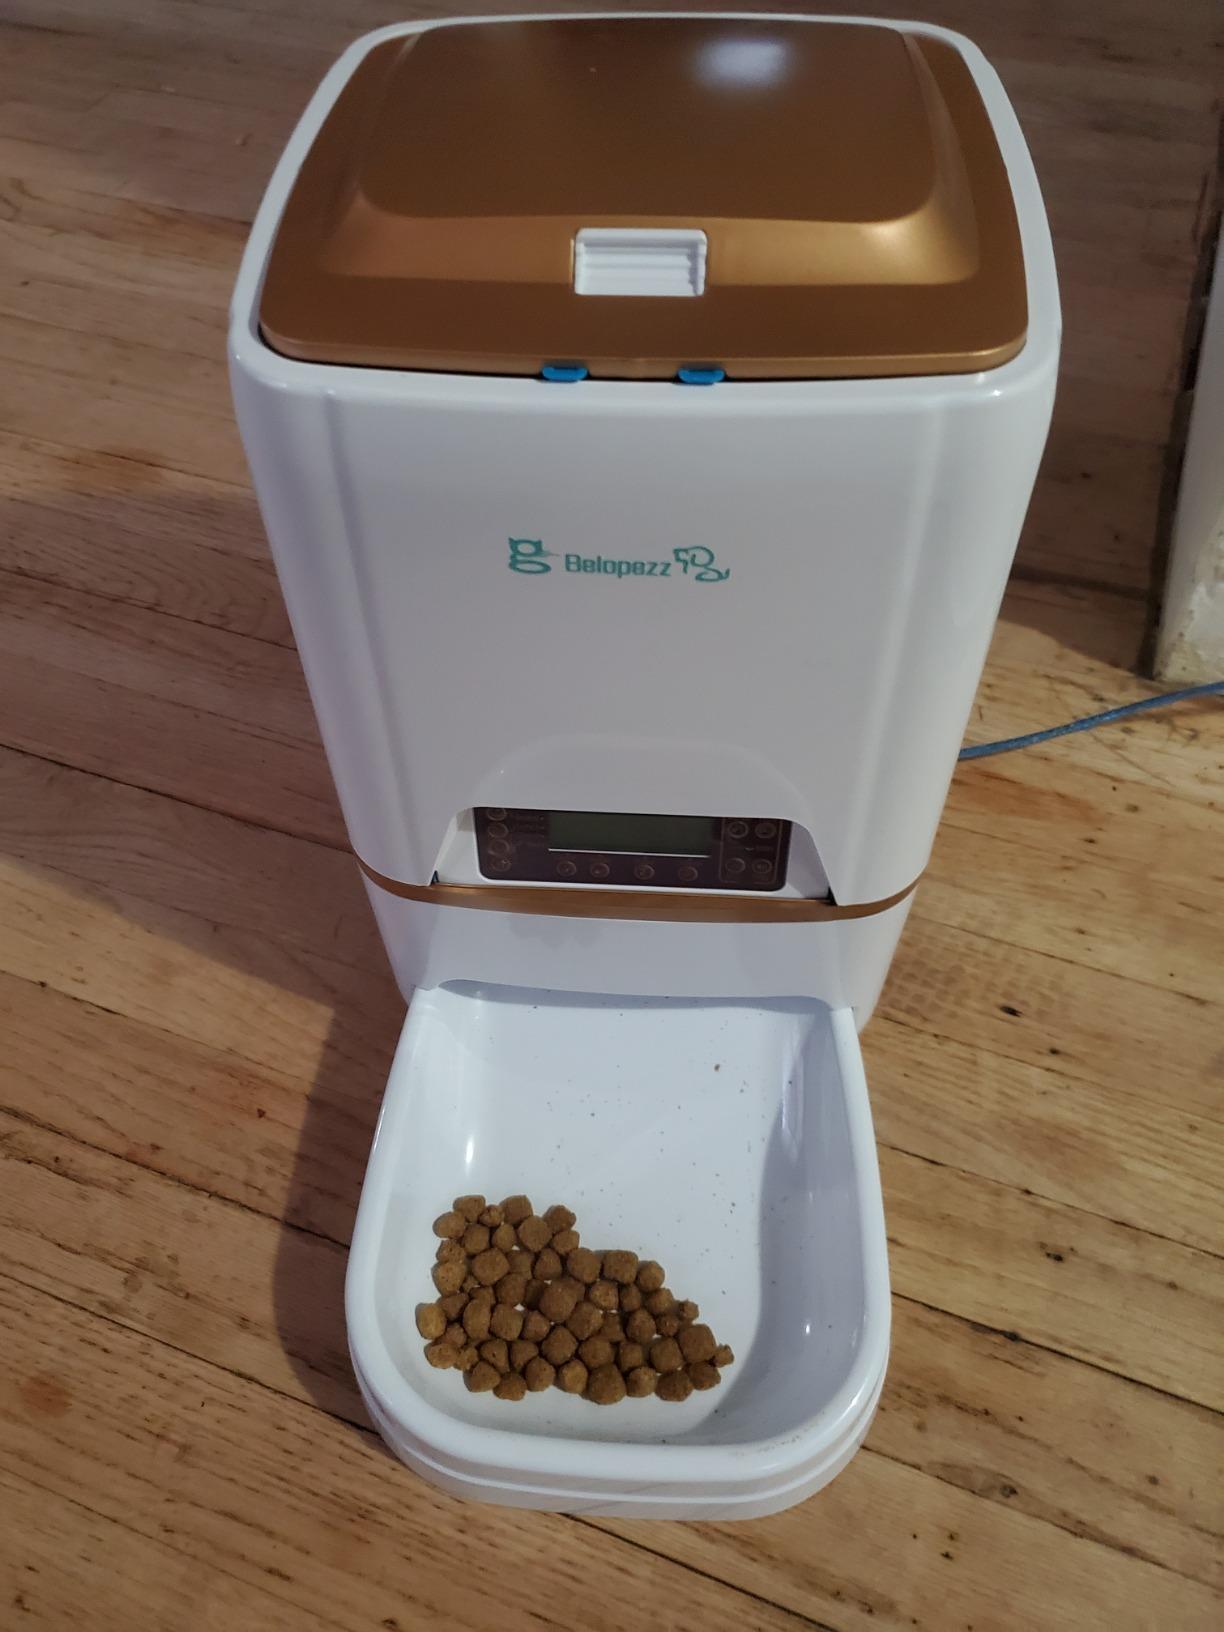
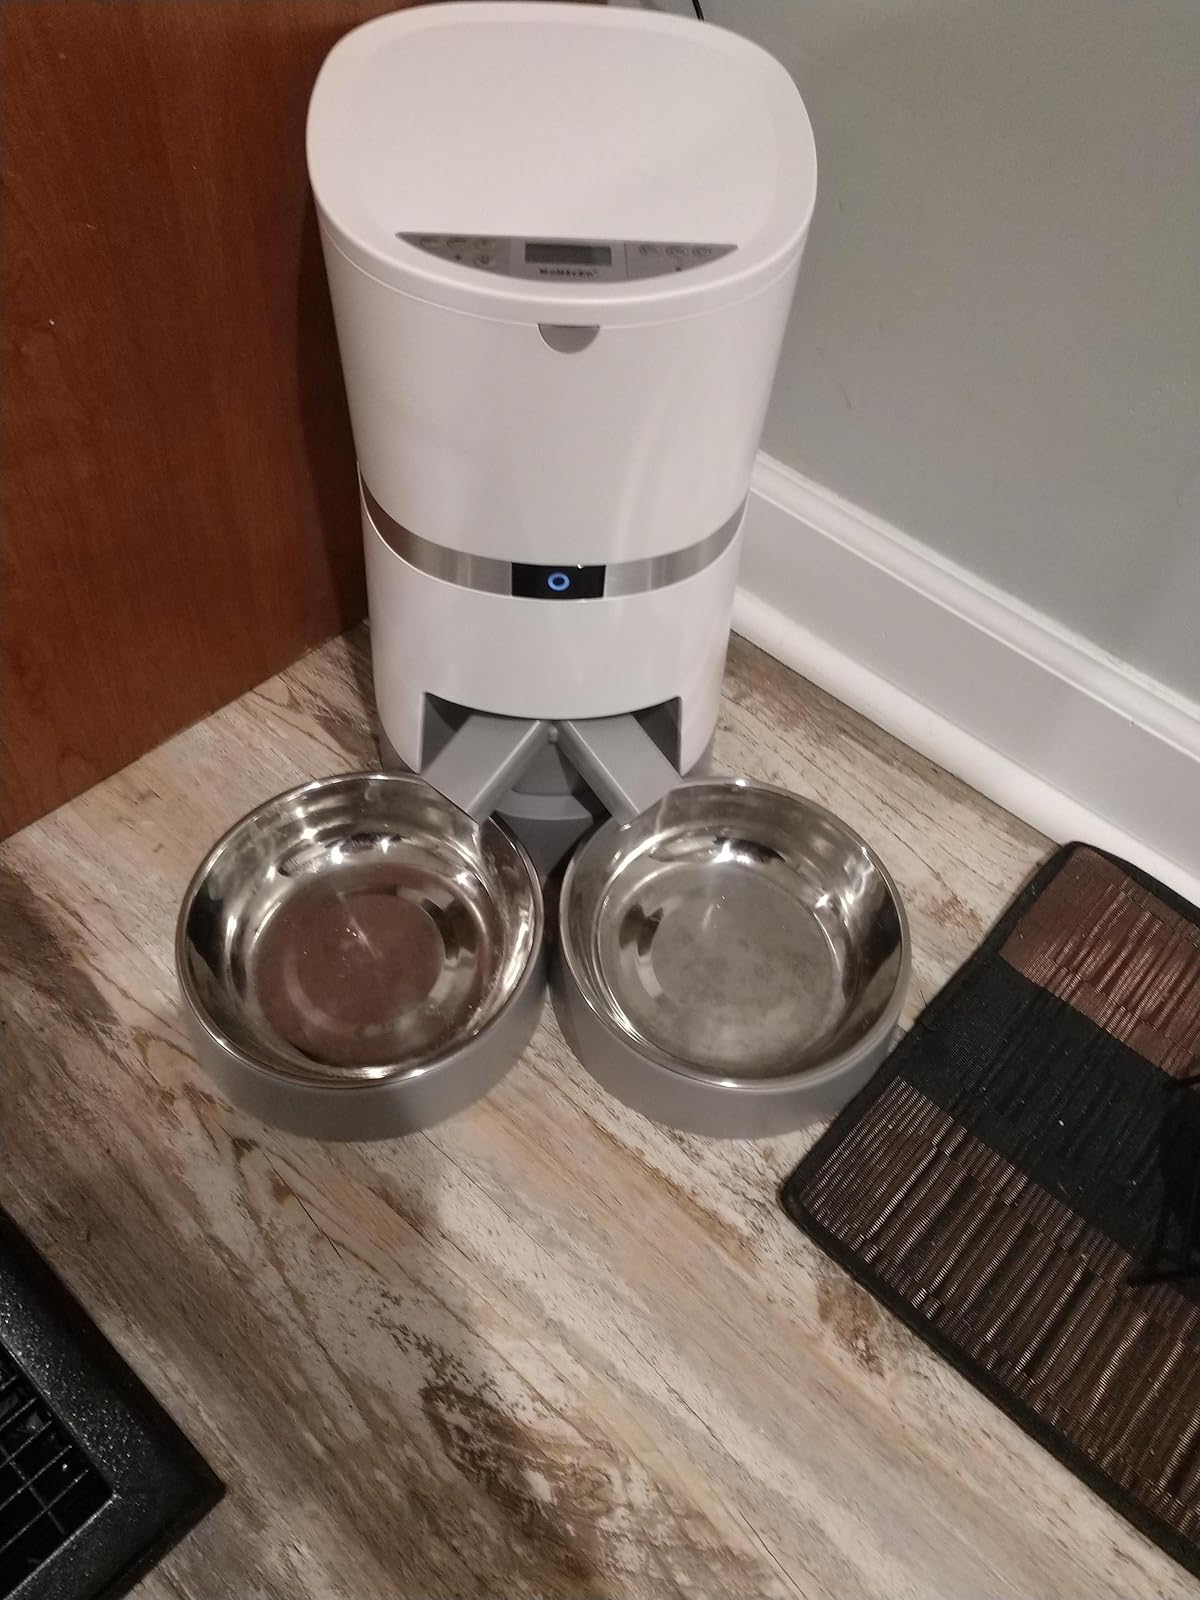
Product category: items_feeder
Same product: no